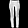
Label: Trouser